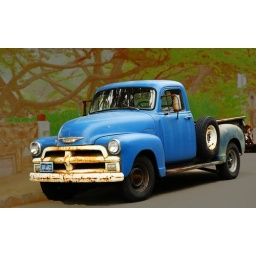
1955 Chevrolet pick-up truck spotted in Carmel-by-the-Sea, California. Content of distracting background is original but stylized in Photoshop.